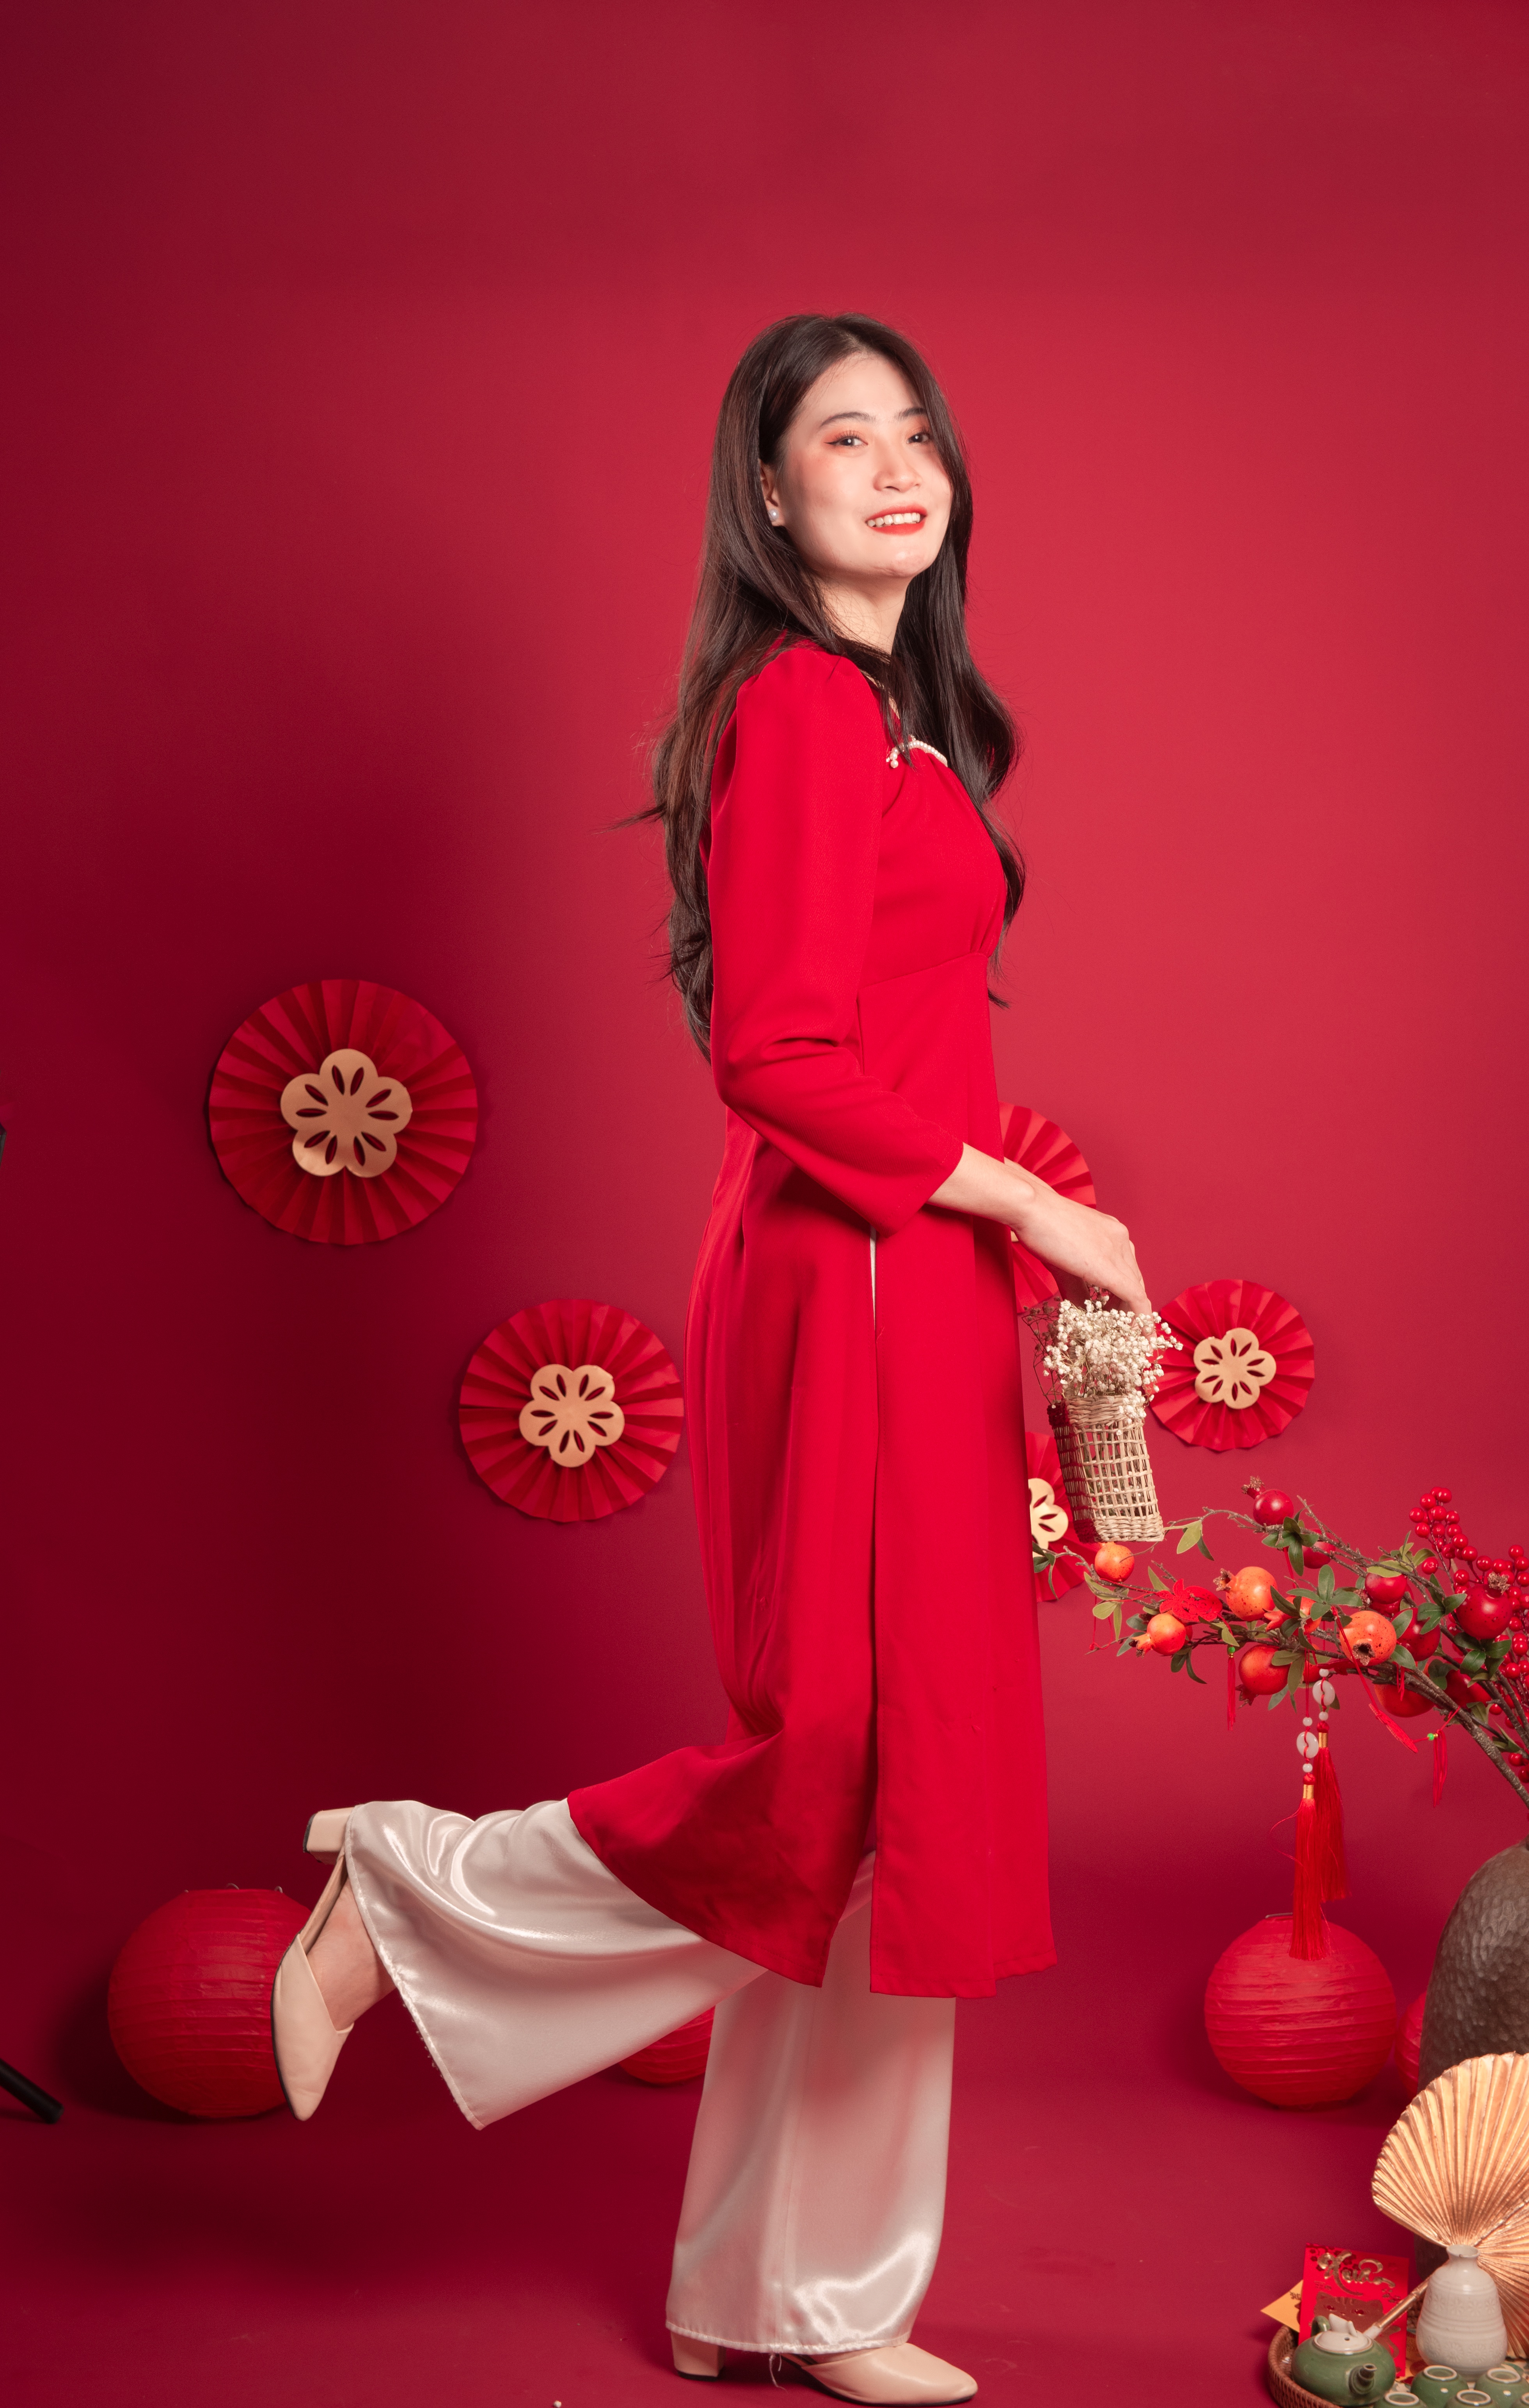
woman, smile, sleeve, pink, waist, One piece garment, red, flash photography, thigh, fashion design, formal wear, magenta, trunk, gown, flowerpot, human leg, event, fashion model, peach, day dress, entertainment, abdomen, costume, sitting, flooring, cocktail dress, sandal, high heels, haute couture, performing arts, photo shoot, costume design, performance